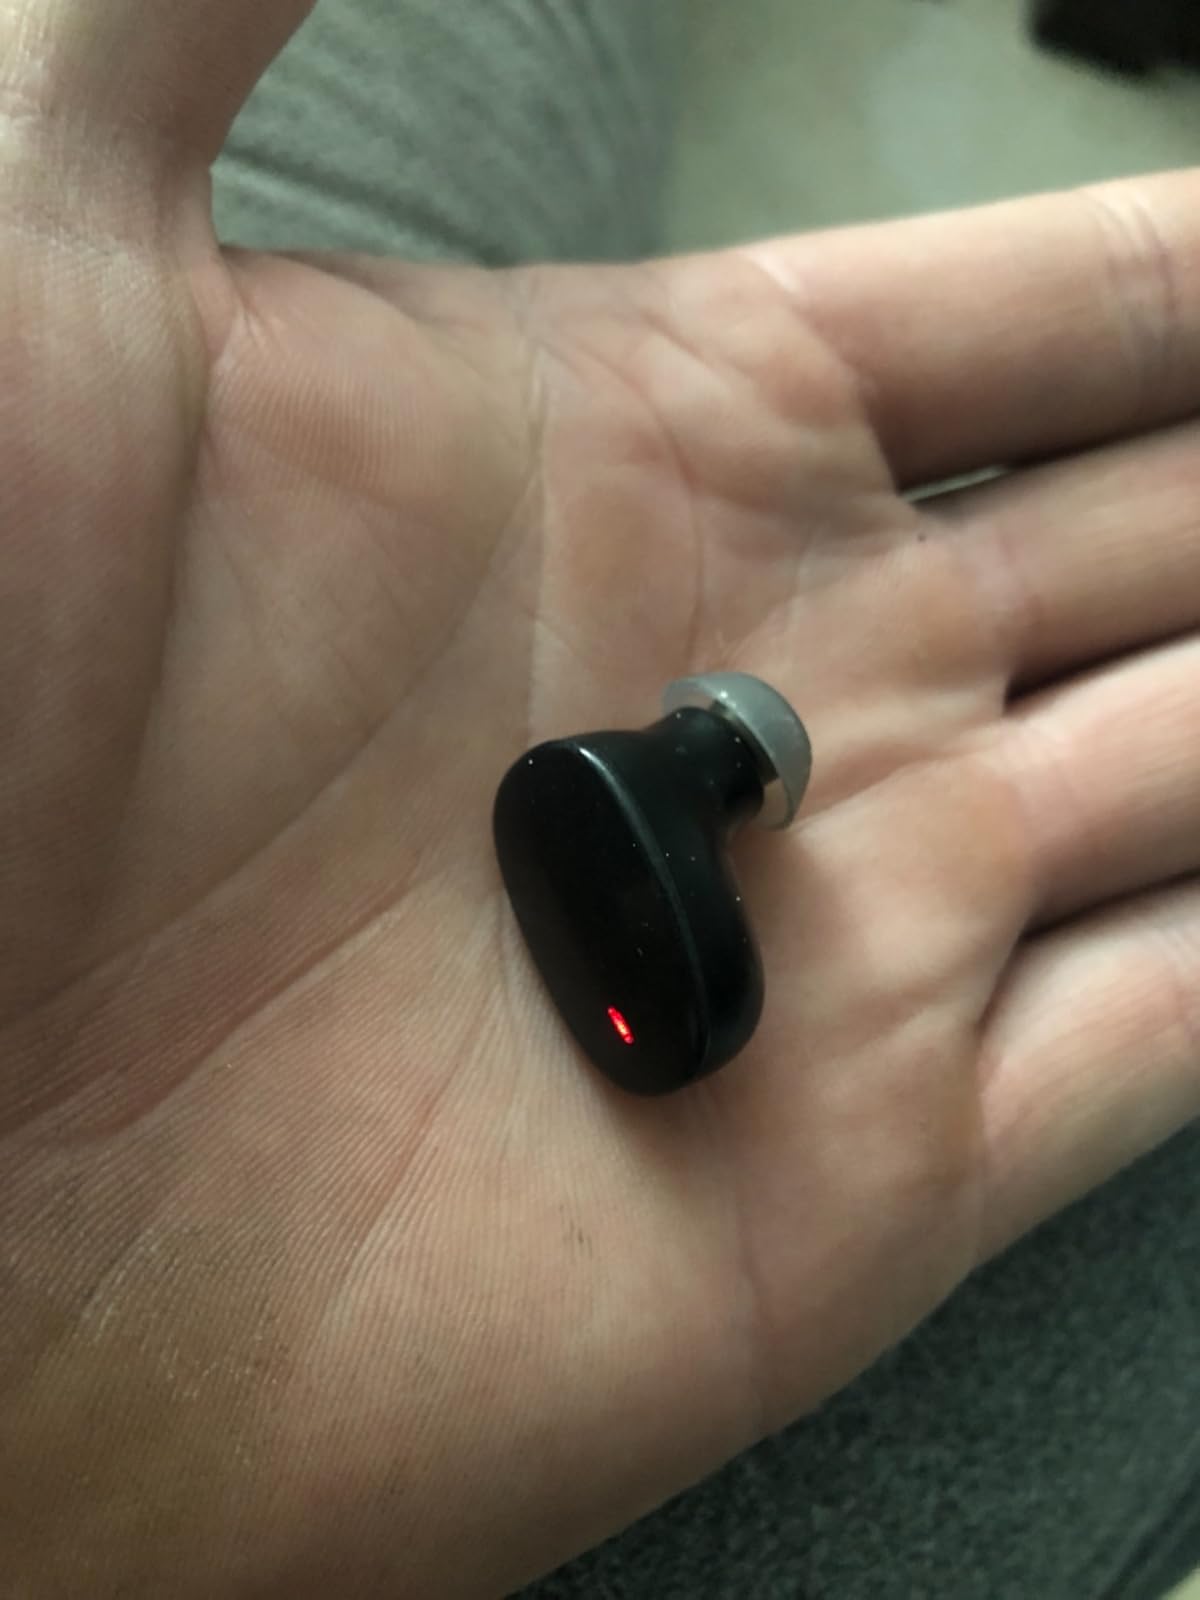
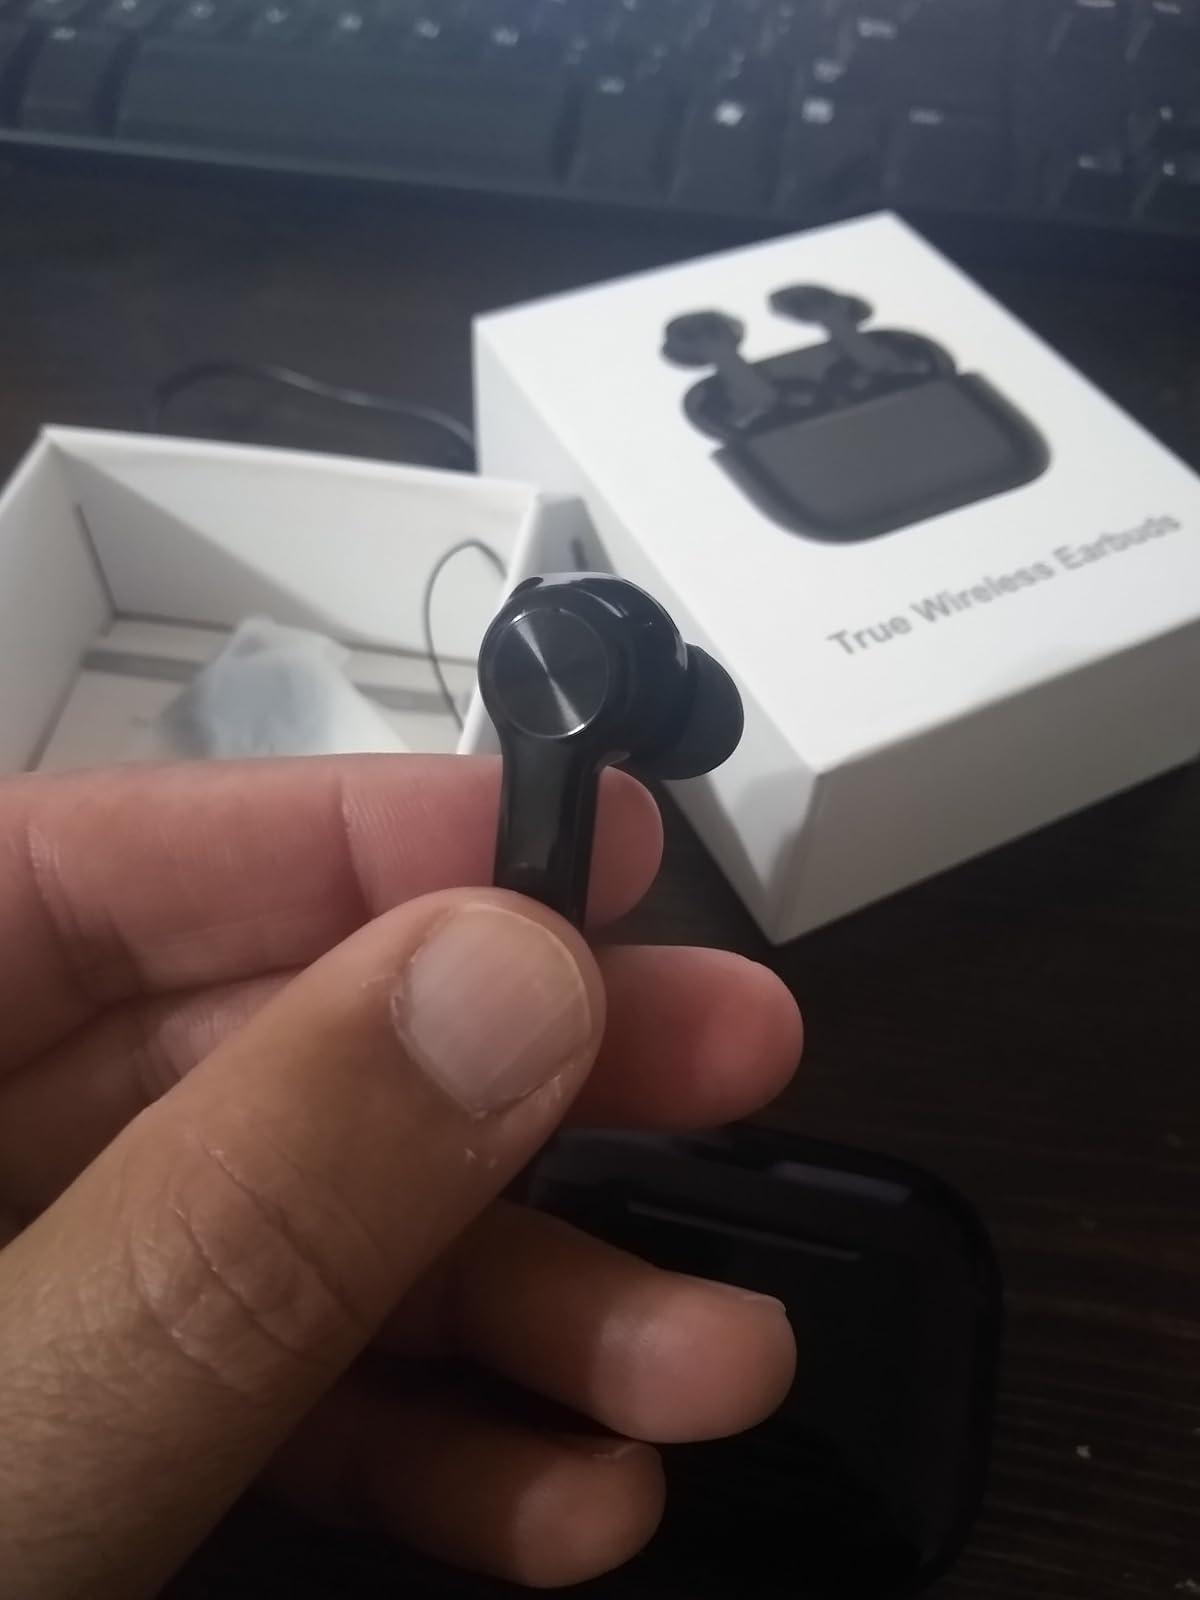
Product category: earbuds
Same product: no